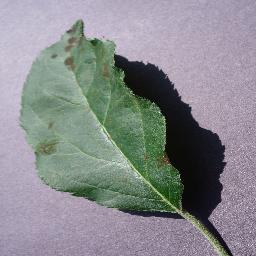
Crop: apple
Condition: scab